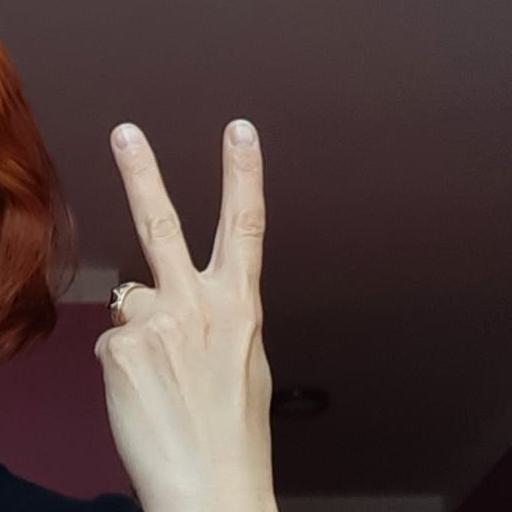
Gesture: peace_inverted